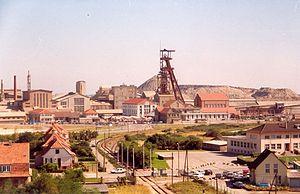
La mine Amélie
Wittelsheim [vitəlsaɪm] est une commune de la banlieue de Mulhouse. Elle fait partie de Mulhouse Alsace Agglomération, dans le département du Haut-Rhin, en région Grand Est.
Les Mines de potasse d'Alsace, ou MDPA, anciennement Mines domaniales de potasse d'Alsace, est l'entité ayant assuré l'exploitation, durant le XXᵉ siècle, des mines du bassin potassique du nord de Mulhouse dans le but d'extraire la potasse à des fins commerciales.